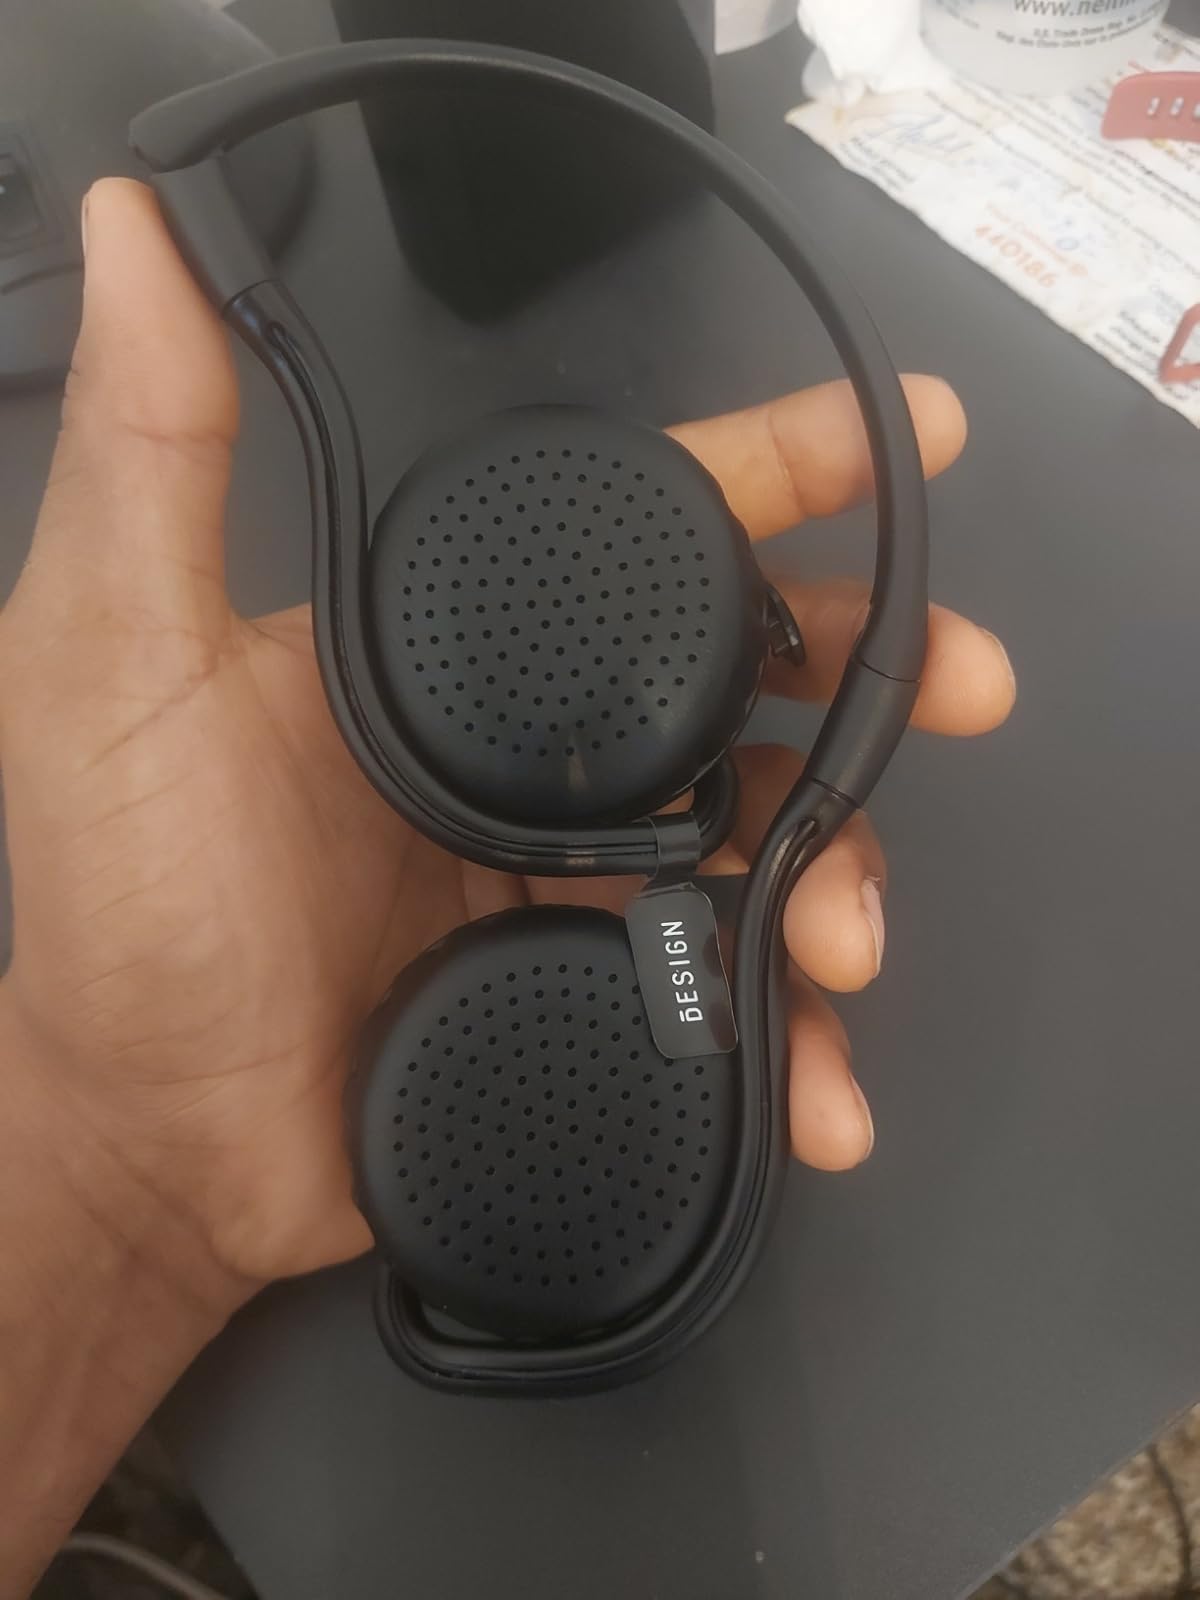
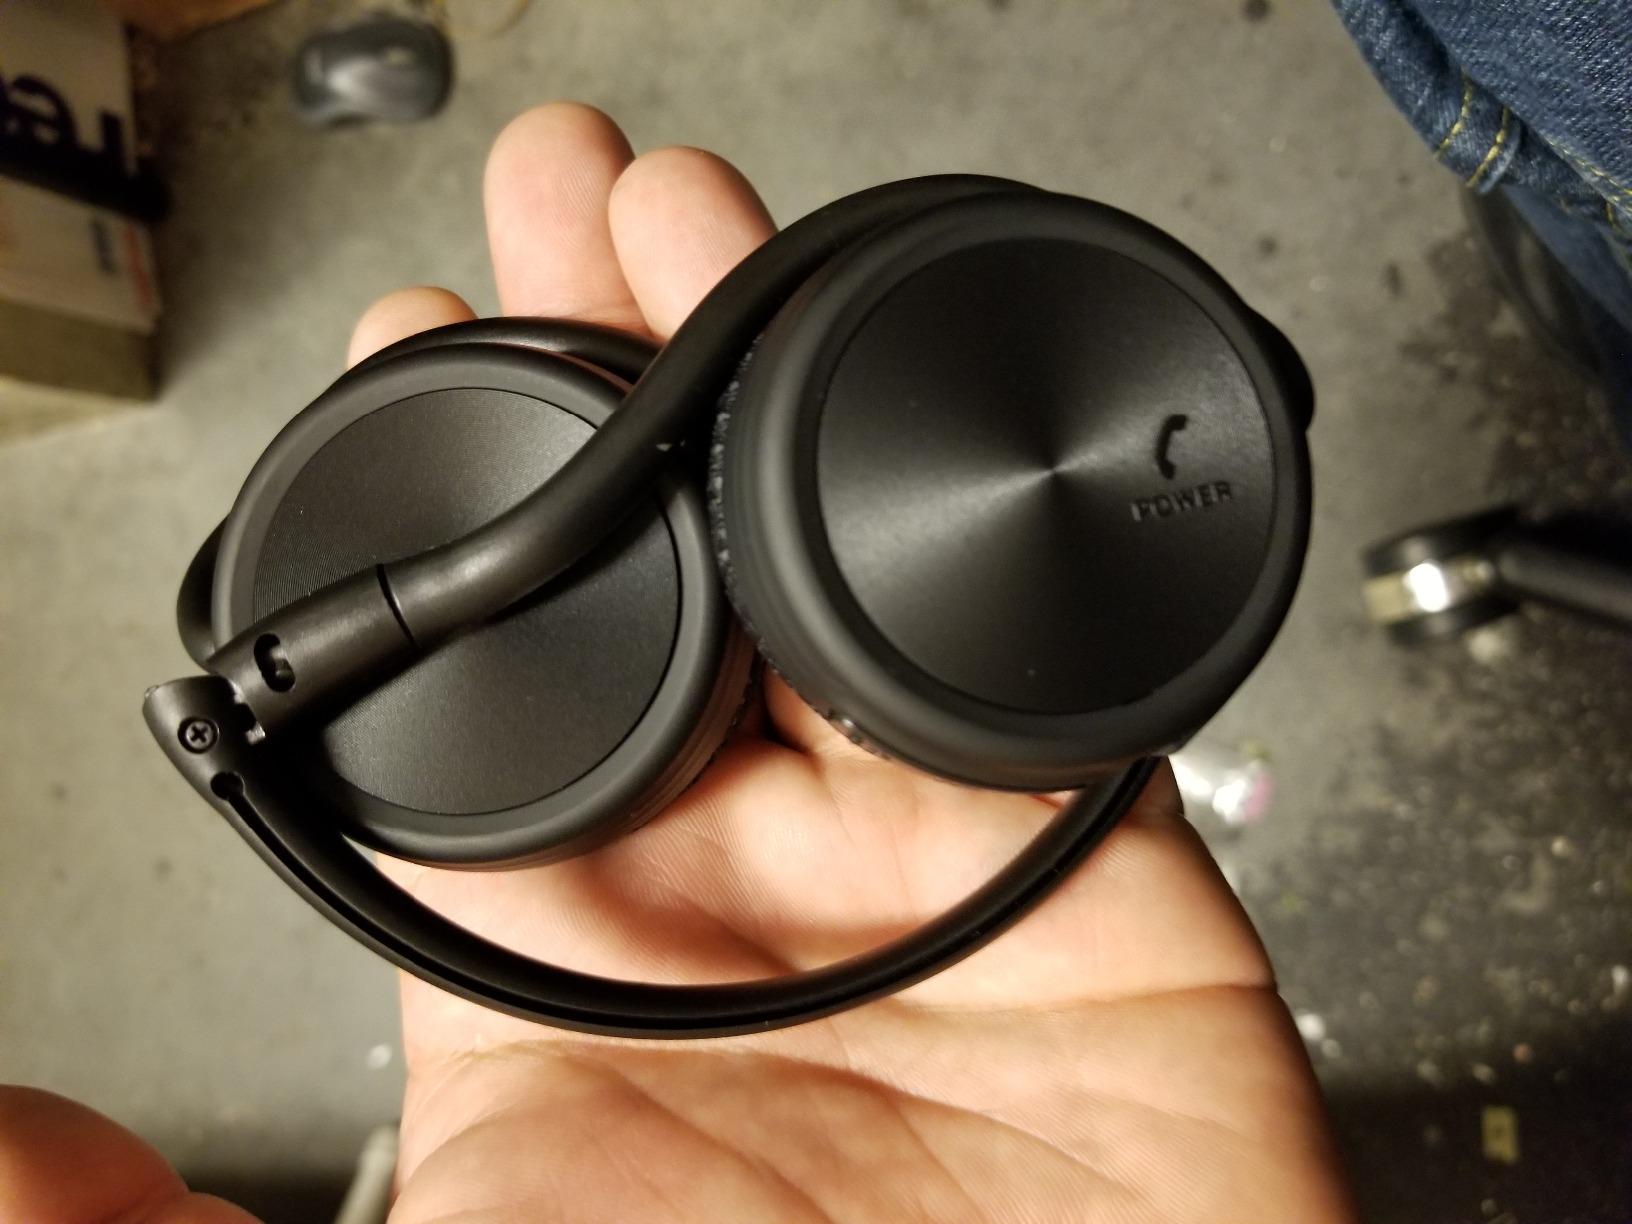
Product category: headphones
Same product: yes